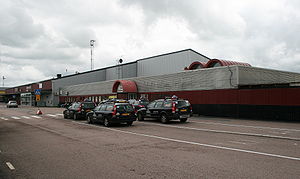
Göteborg City Airport
Göteborg City Airport, er en international lufthavn på øen Hisingen, 12 km nord/vest for centrum af Göteborg, Sverige. I 2009 ekspederede den 720.000 passagerer.